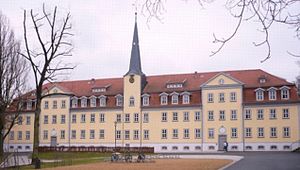
Salzmannschule Schnepfenthal
Salzmannschule
Salzmannschule er et specialgymnasium for sprog, der ligger i Schnepfenthal, der er bydel i Waltershausen i Landkreis Gotha i den tyske delstat Thüringen.